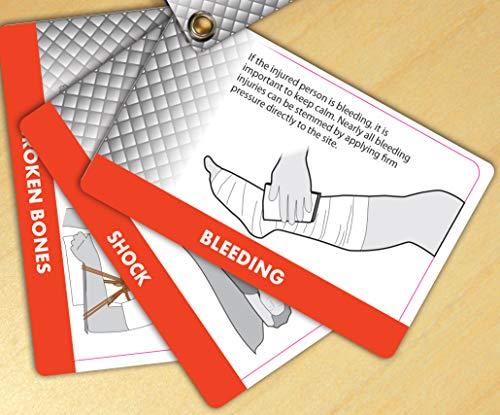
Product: UST Learn & Live Educational Card Set with Durable, Waterproof, Compact Design and Essential Outdoor Skills for Hiking, Camping and Outdoor Survival
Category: Toys & Games | Learning & Education | Flash Cards
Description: EASE OF USE: Contains useful tips to treat minor injuries when someone is hurt in an emergency situation.
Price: $7.43
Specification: Product Dimensions:         0.2 x 2.4 x 3.5 inches ; 0.96 ounces    |Shipping Weight: 1.6 ounces (View shipping rates and policies)|ASIN: B01E7EJ5XM|Item model number: 20-02730|    #148    in Flash Cards